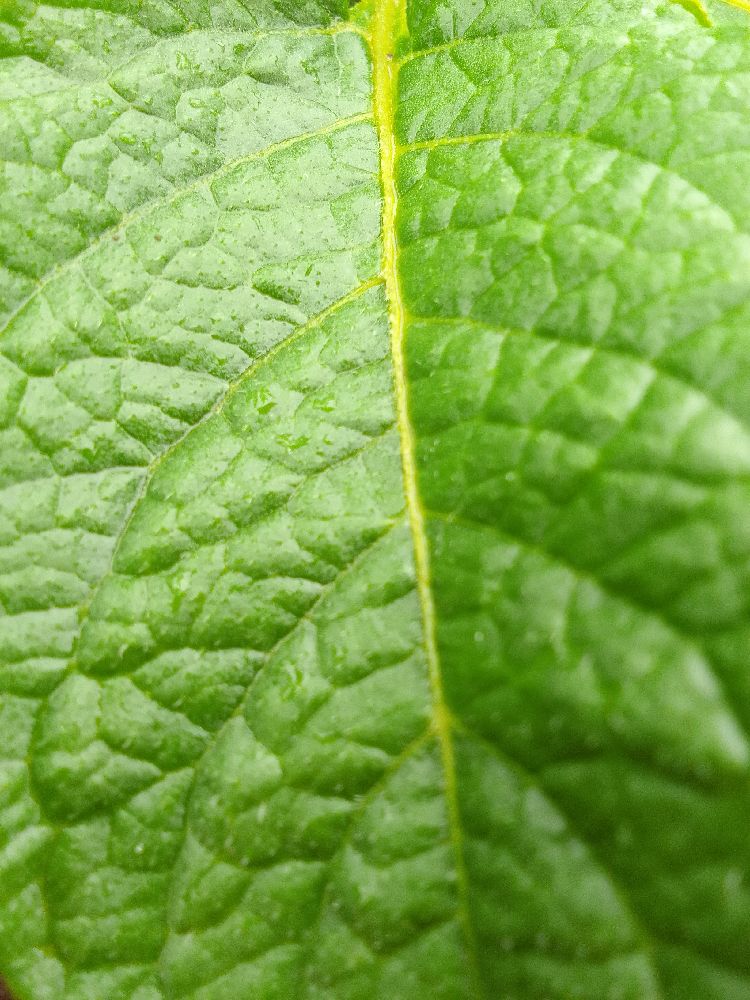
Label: Healthy